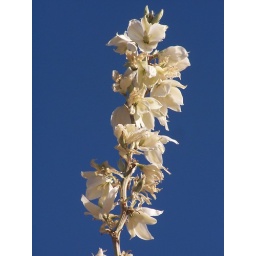
More Tucson flowers against the incredible clear desert sky early in the morning.